ExpressCard

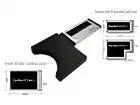
Cardbus to ExpressCard Adapter

The older PC Cards came in 16-bit and the later 32-bit CardBus designs. The major benefit of the ExpressCard over the PC card is more bandwidth, due to the ExpressCard's direct connection to the system bus over a PCI Express ×1 lane and USB 2.0, while CardBus cards only interface with PCI. The ExpressCard has a maximum throughput of 2.5 Gbit/s through PCI Express and 480 Mbit/s through USB 2.0 dedicated for each slot, while all CardBus and PCI devices connected to a computer usually share a total 1.06 Gbit/s bandwidth.